Red Shirts (Thailand)

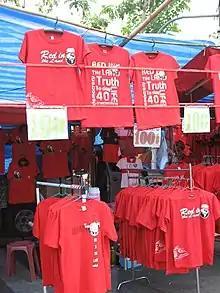
Selling red shirts during UDD protests in 2010, Bangkok.

The Red Shirts are a political movement in Thailand, formed following the 2006 coup d'état which deposed then-Prime Minister Thaksin Shinawatra. Originally synonymous with the United Front for Democracy Against Dictatorship (UDD), a group formed to protest the coup and resulting military government, the movement subsequently expanded to include various groups with diverse political priorities. Its members range from left-wing and/or liberal activists and academics to the large number of Thaksin's rural and working-class supporters. The movement emerged as the result of socio­economic changes in Northeast Thailand in the 1990s and 2000s, including a growing middle class, rising aspirations, and an increasing awareness of the extreme inequality and of the fundamentally weak democracy in Thailand, typified by Thailand's primate city problem. Red Shirts group dynamics center on frustrated economic and political aspirations to improve democracy and overcome inequality, which contributed to the 2009 Thai political unrest and the 2010 Thai political protests, as well as shared suffering at the hand of the ruling class hegemony. As with other minorities, the Red Shirts have been dehumanized and demonized, with insults such as "Red Buffalo" ("khwai", 'buffalo', is a common insult in Thai meaning a stupid person), since reclaimed by some of its targets. Their claims for transitional justice following the 2010 Thai military crackdown have been subverted by the Thai state.